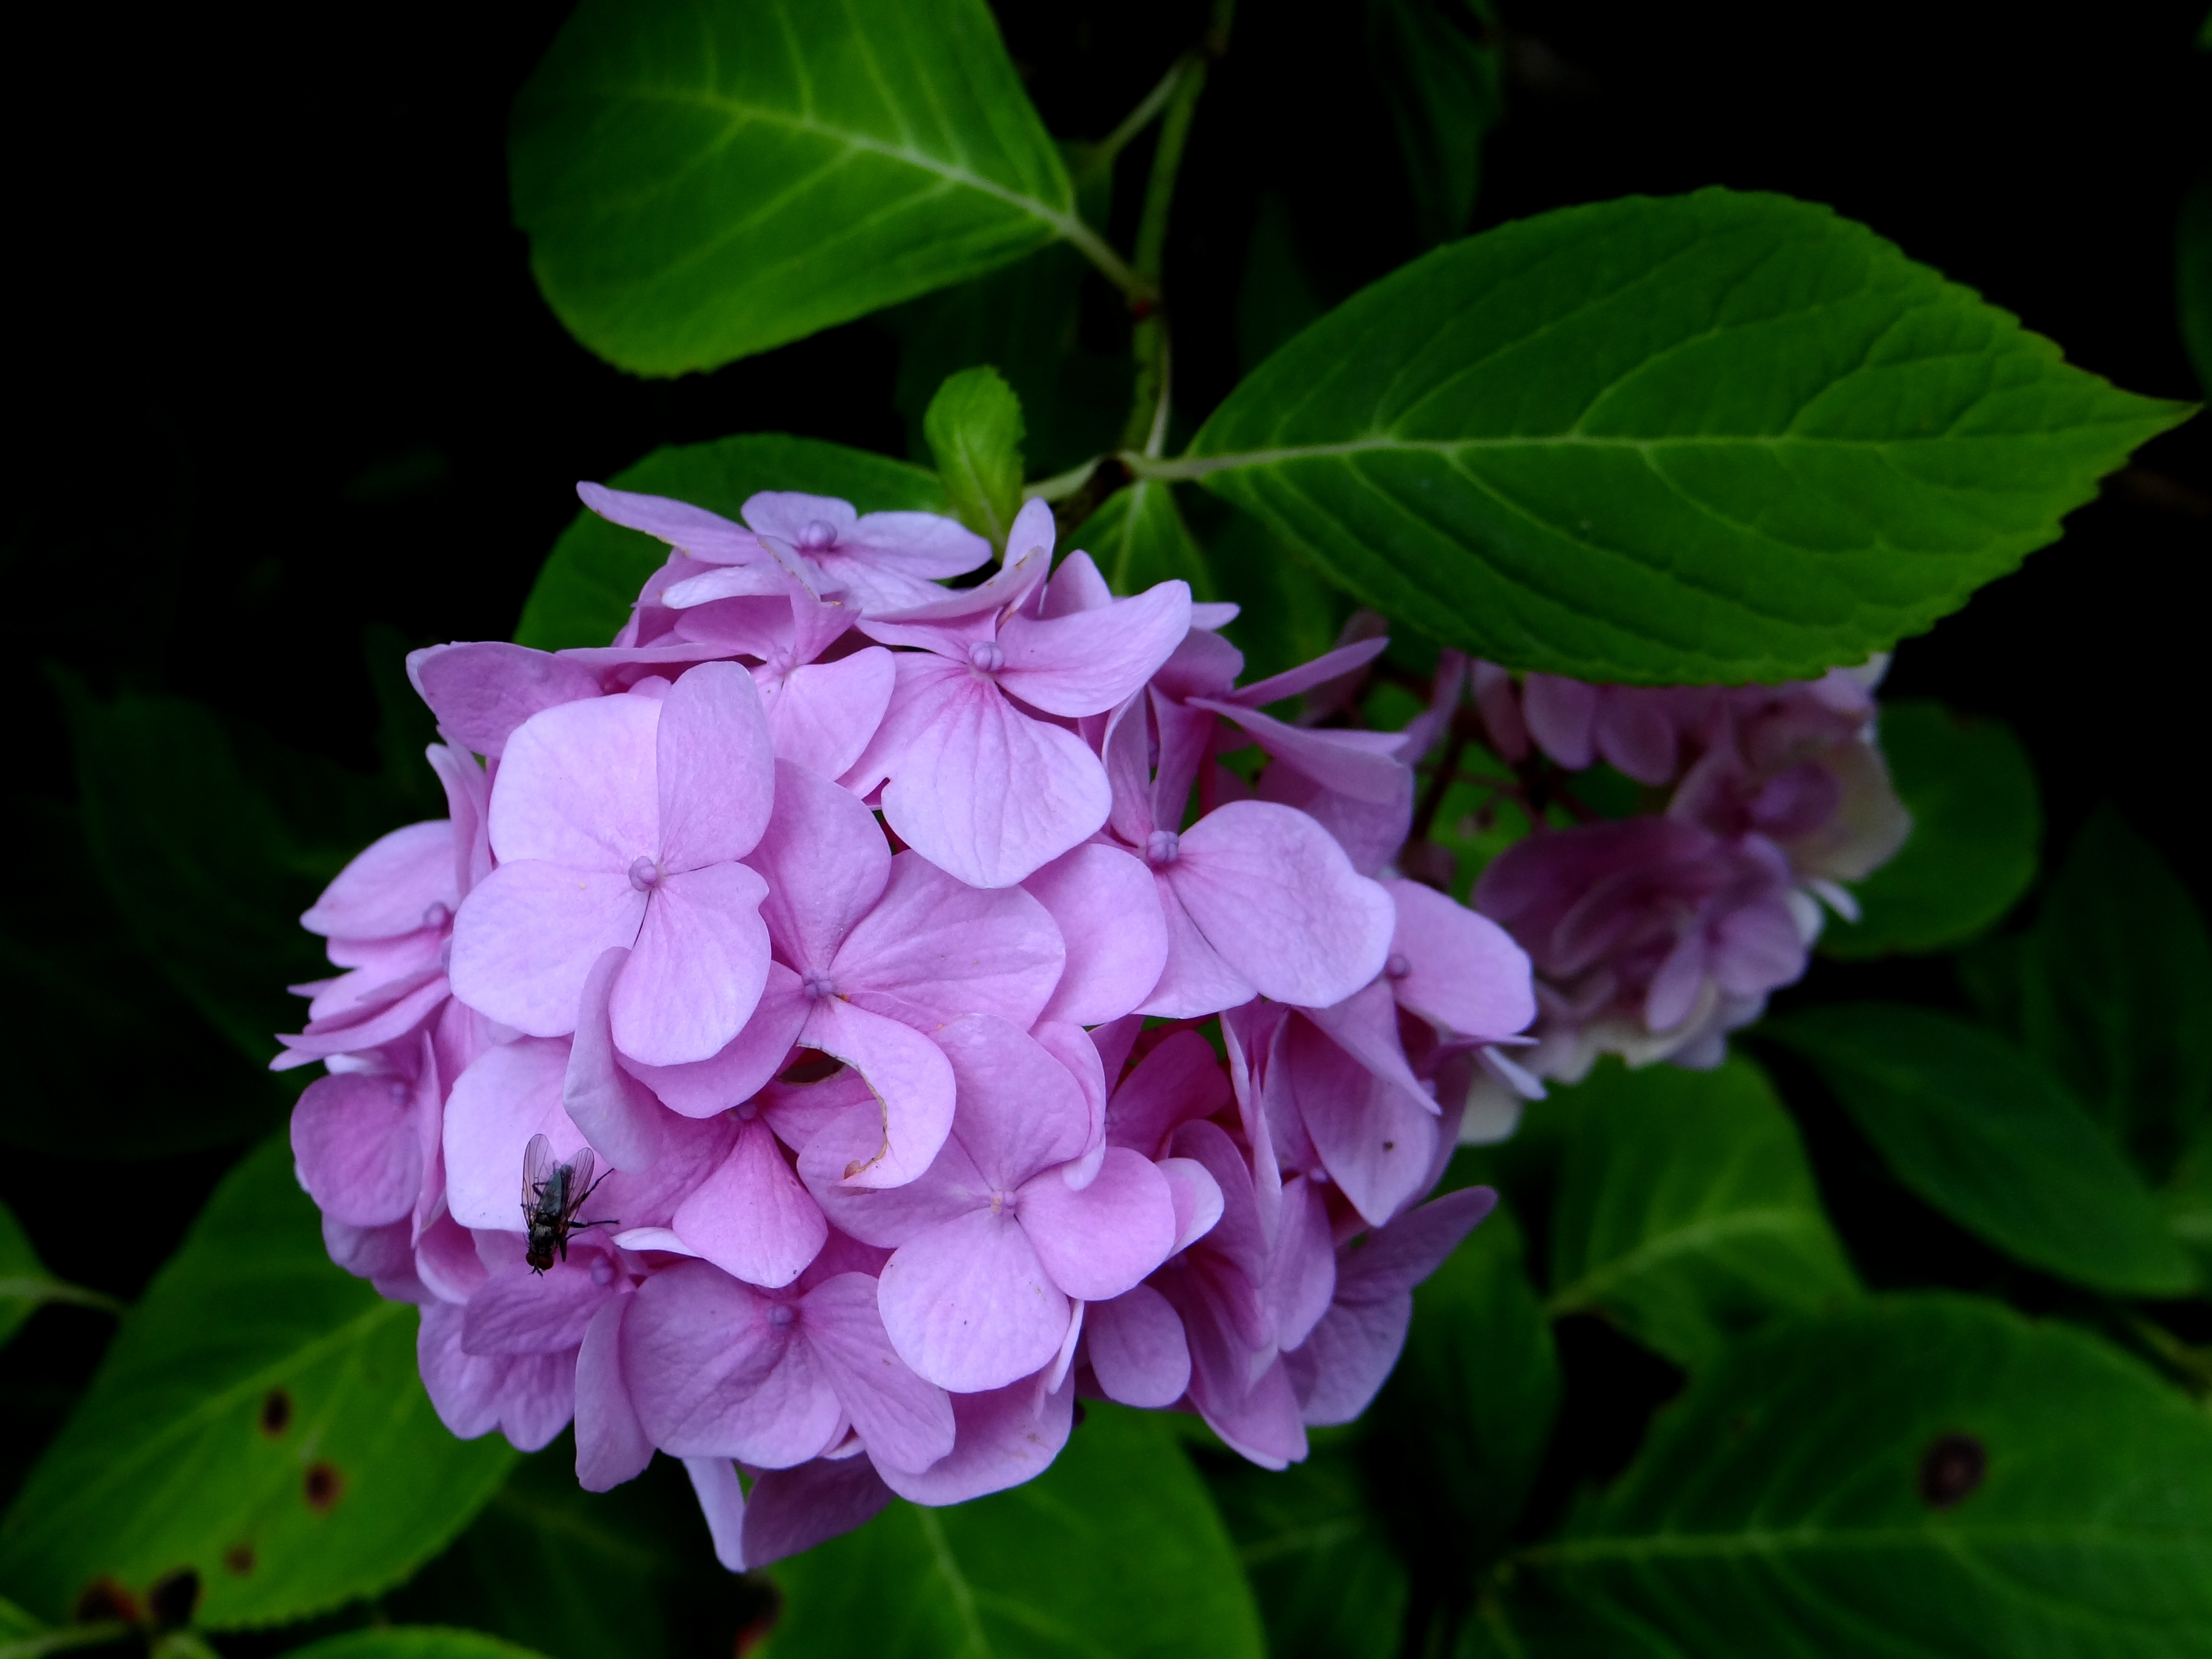
blossom, plant, leaf, flower, purple, petal, botany, flora, hydrangea, botanical, shrub, flowering plant, hydrangeaceae, cornales, annual plant, land plant, hydrangea serrata